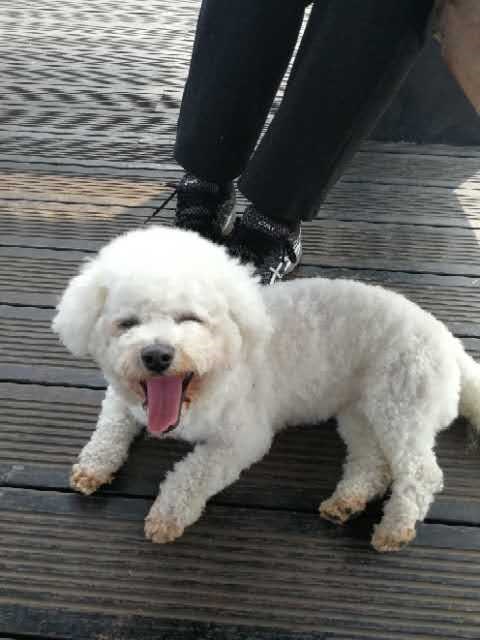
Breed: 3083-n000117-Bichon_Frise